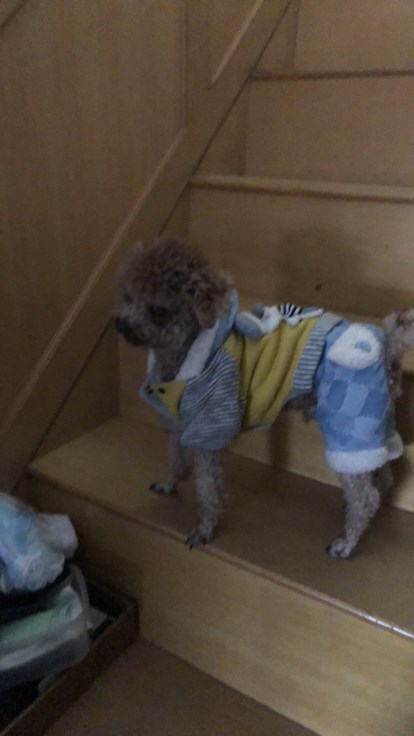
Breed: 7449-n000128-teddy